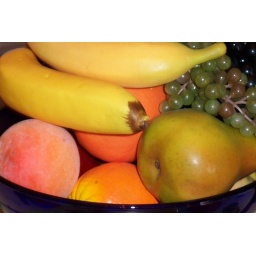
faux fruit in a bowl